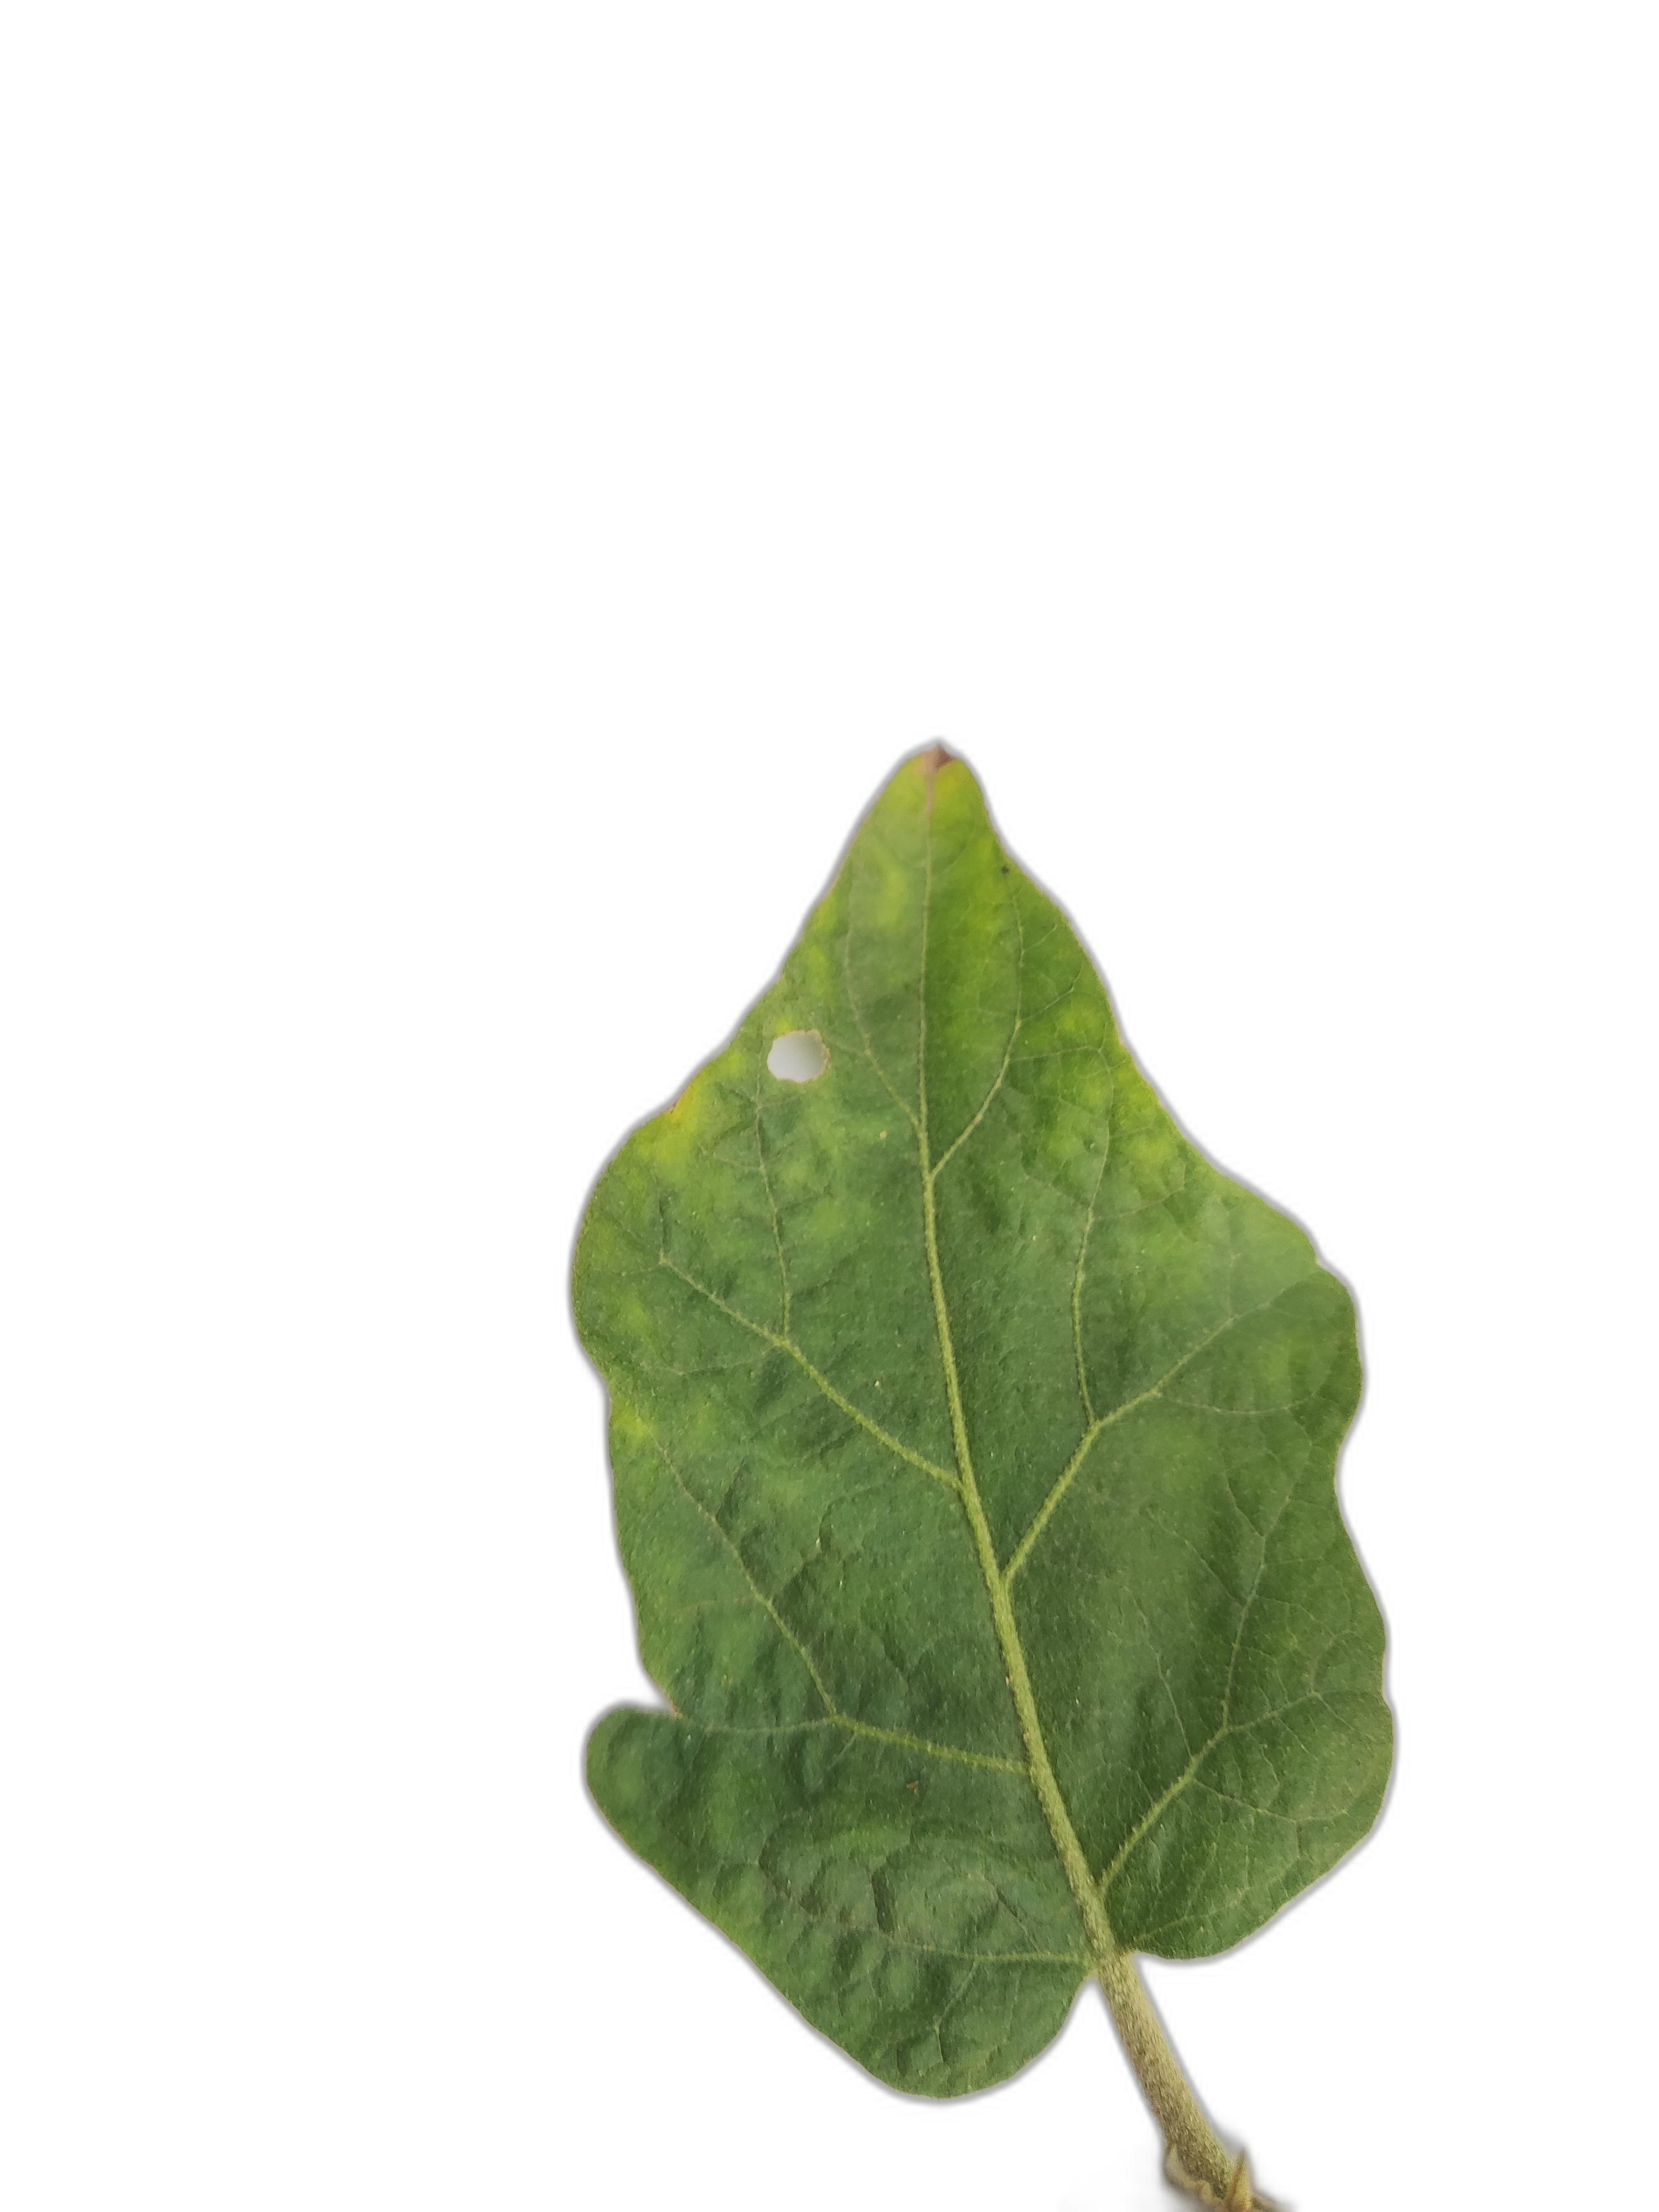
Label: Healthy Leaf